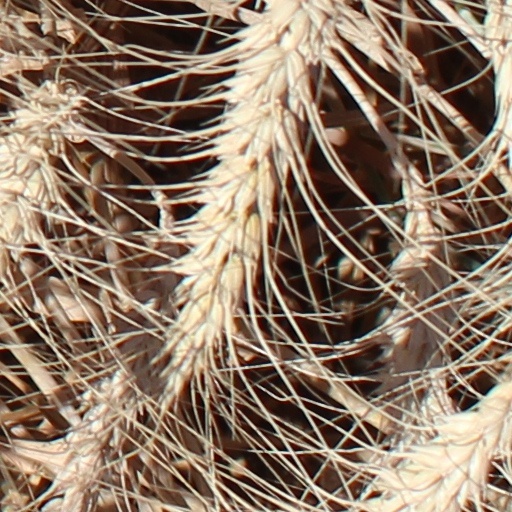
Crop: wheat